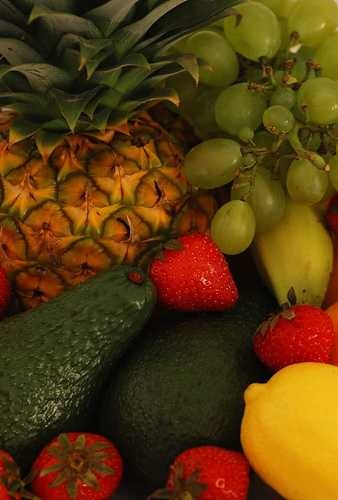
Label: Pineapple